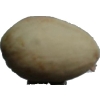
Label: pistachio